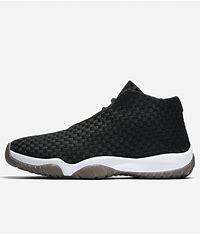
Brand: Jordan
Model: Future